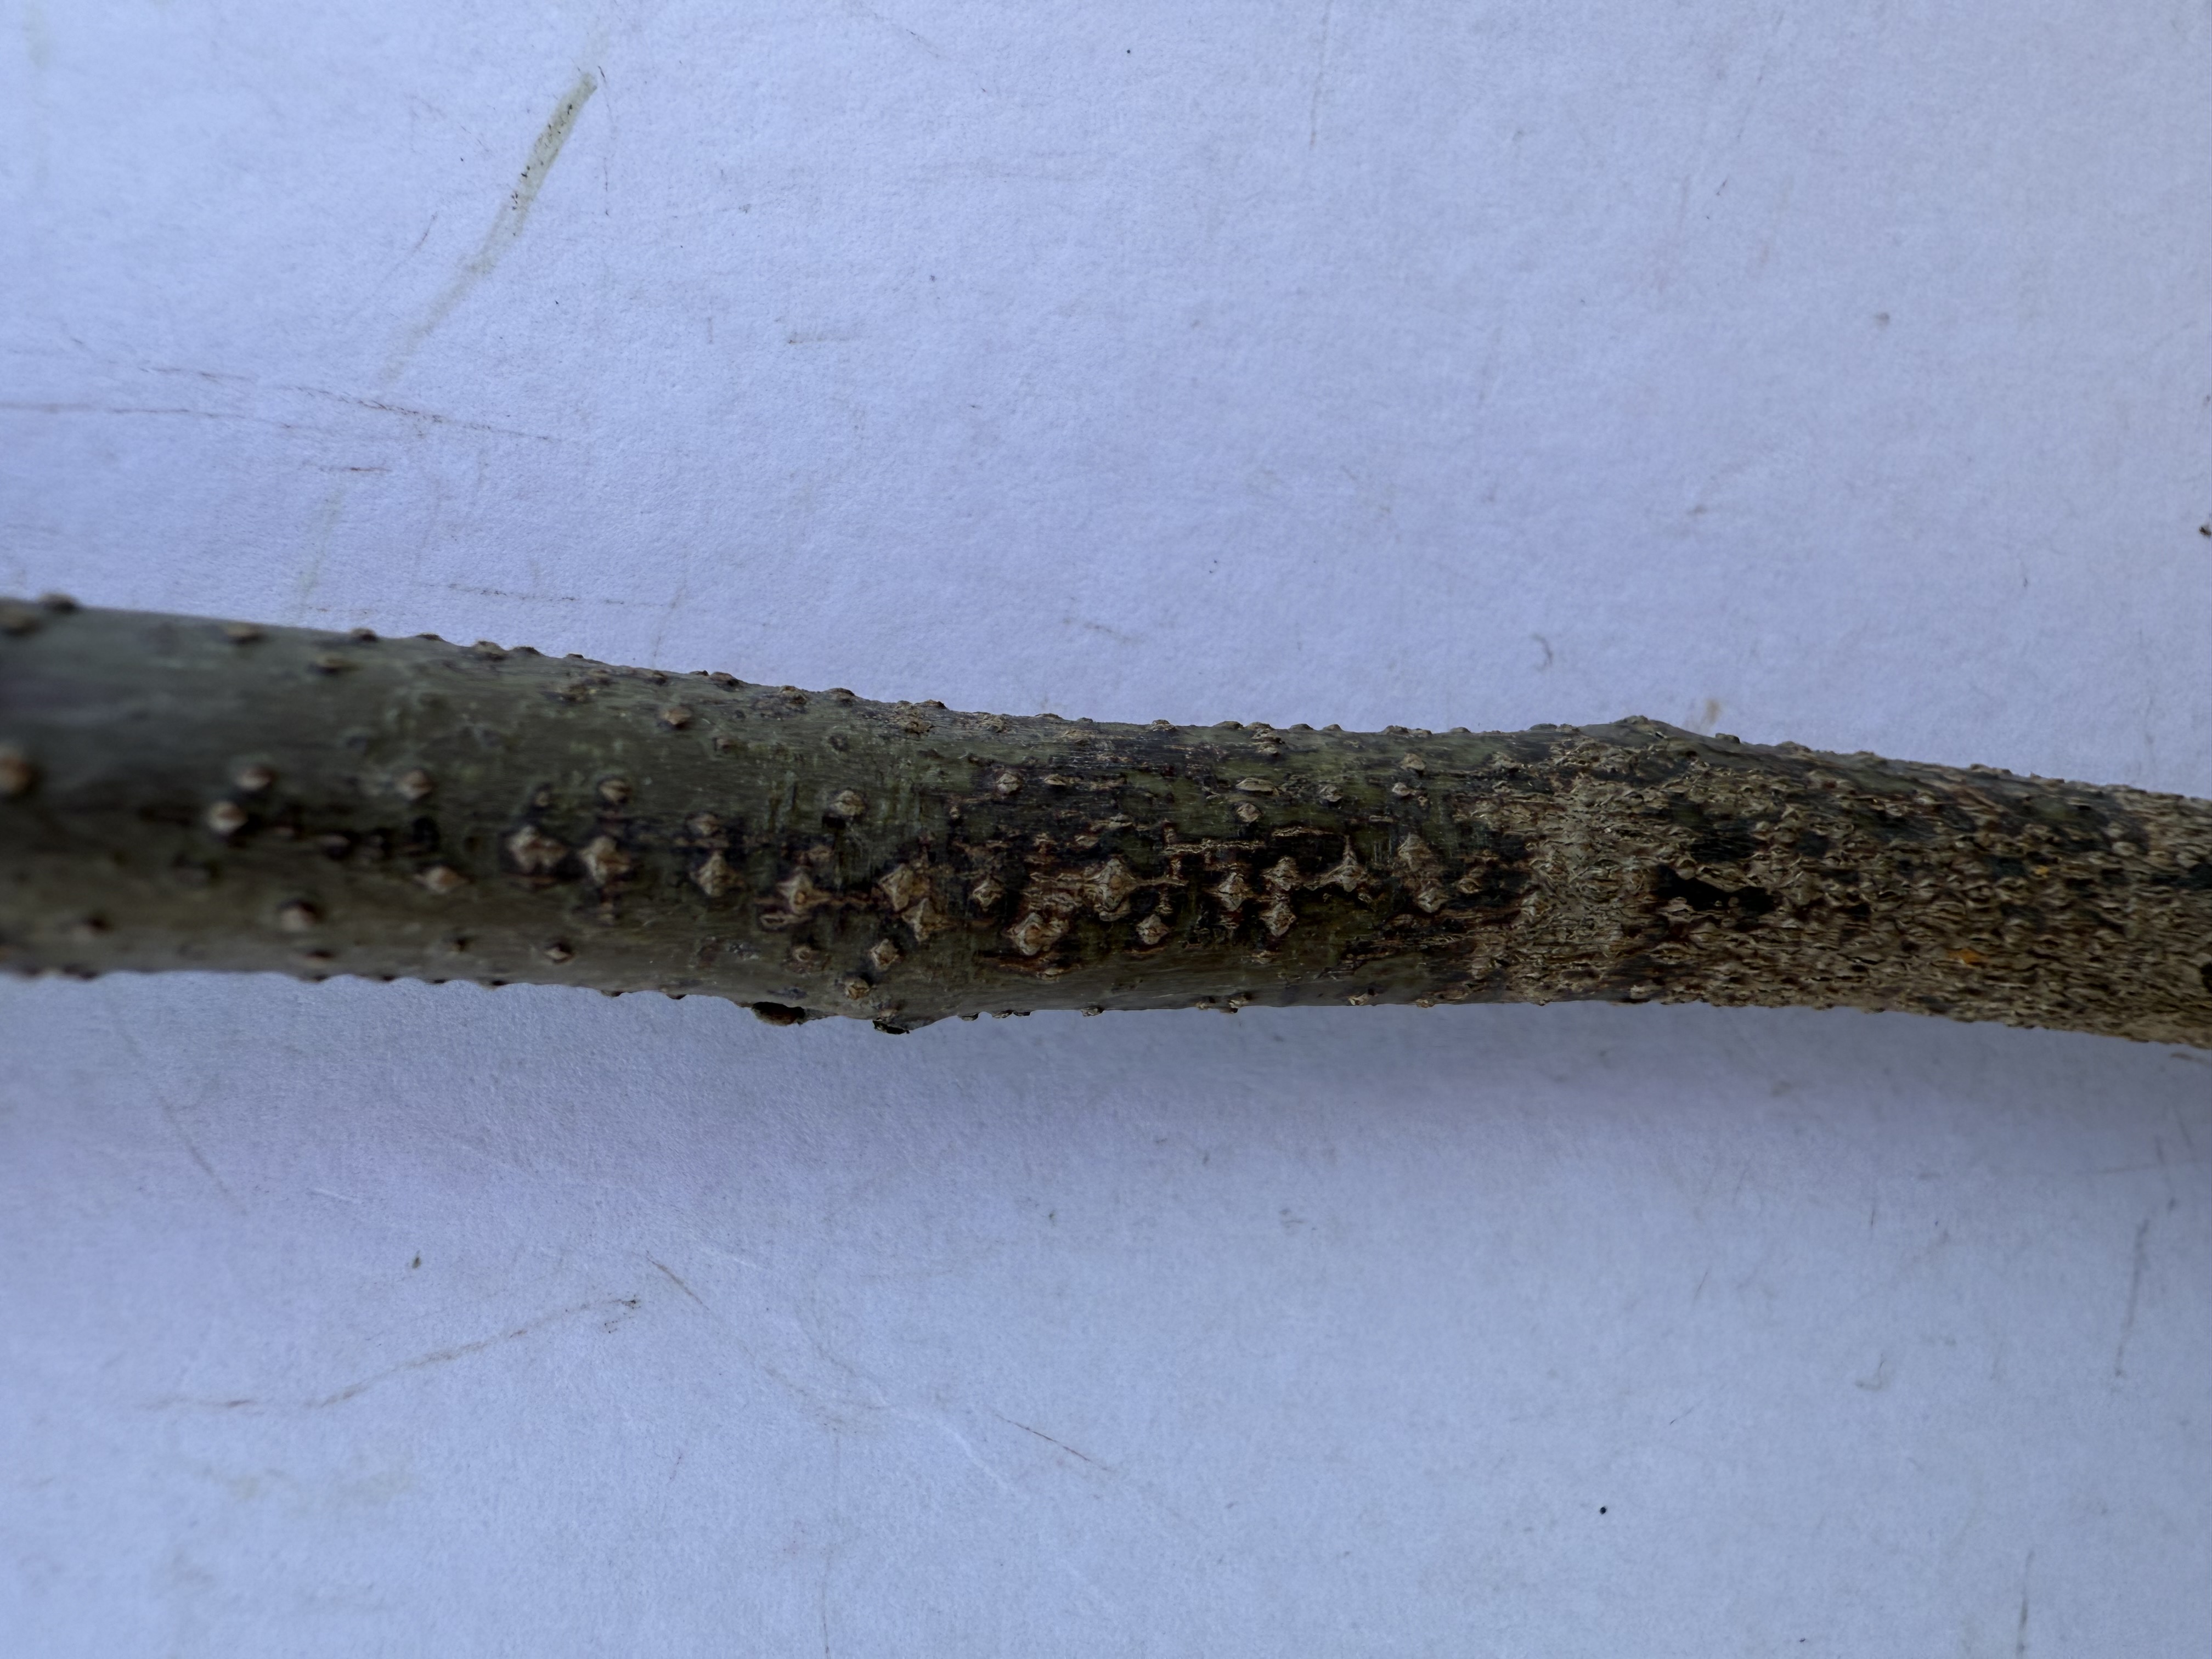
Variety: Carob